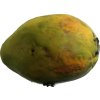
Label: papaya